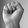
ASL letter: S